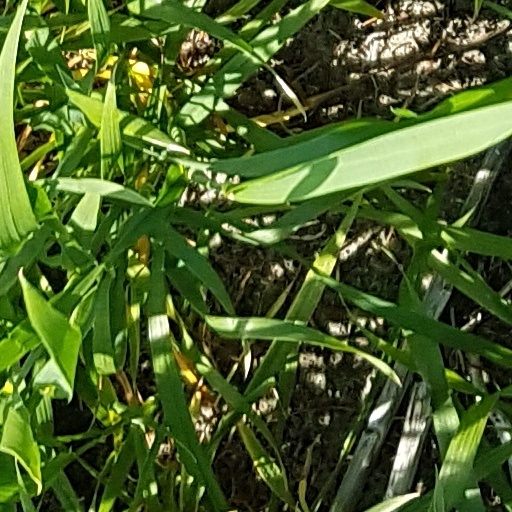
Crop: wheat